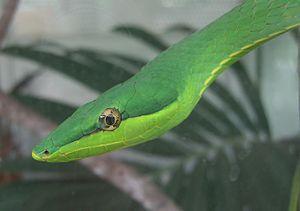
Oxybelis fulgidus, ou serpent liane, est une espèce de serpents de la famille des Colubridae.